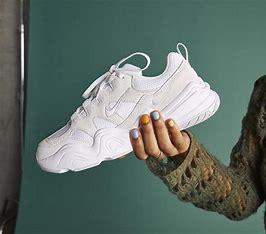
Brand: Nike
Model: Tech Hera